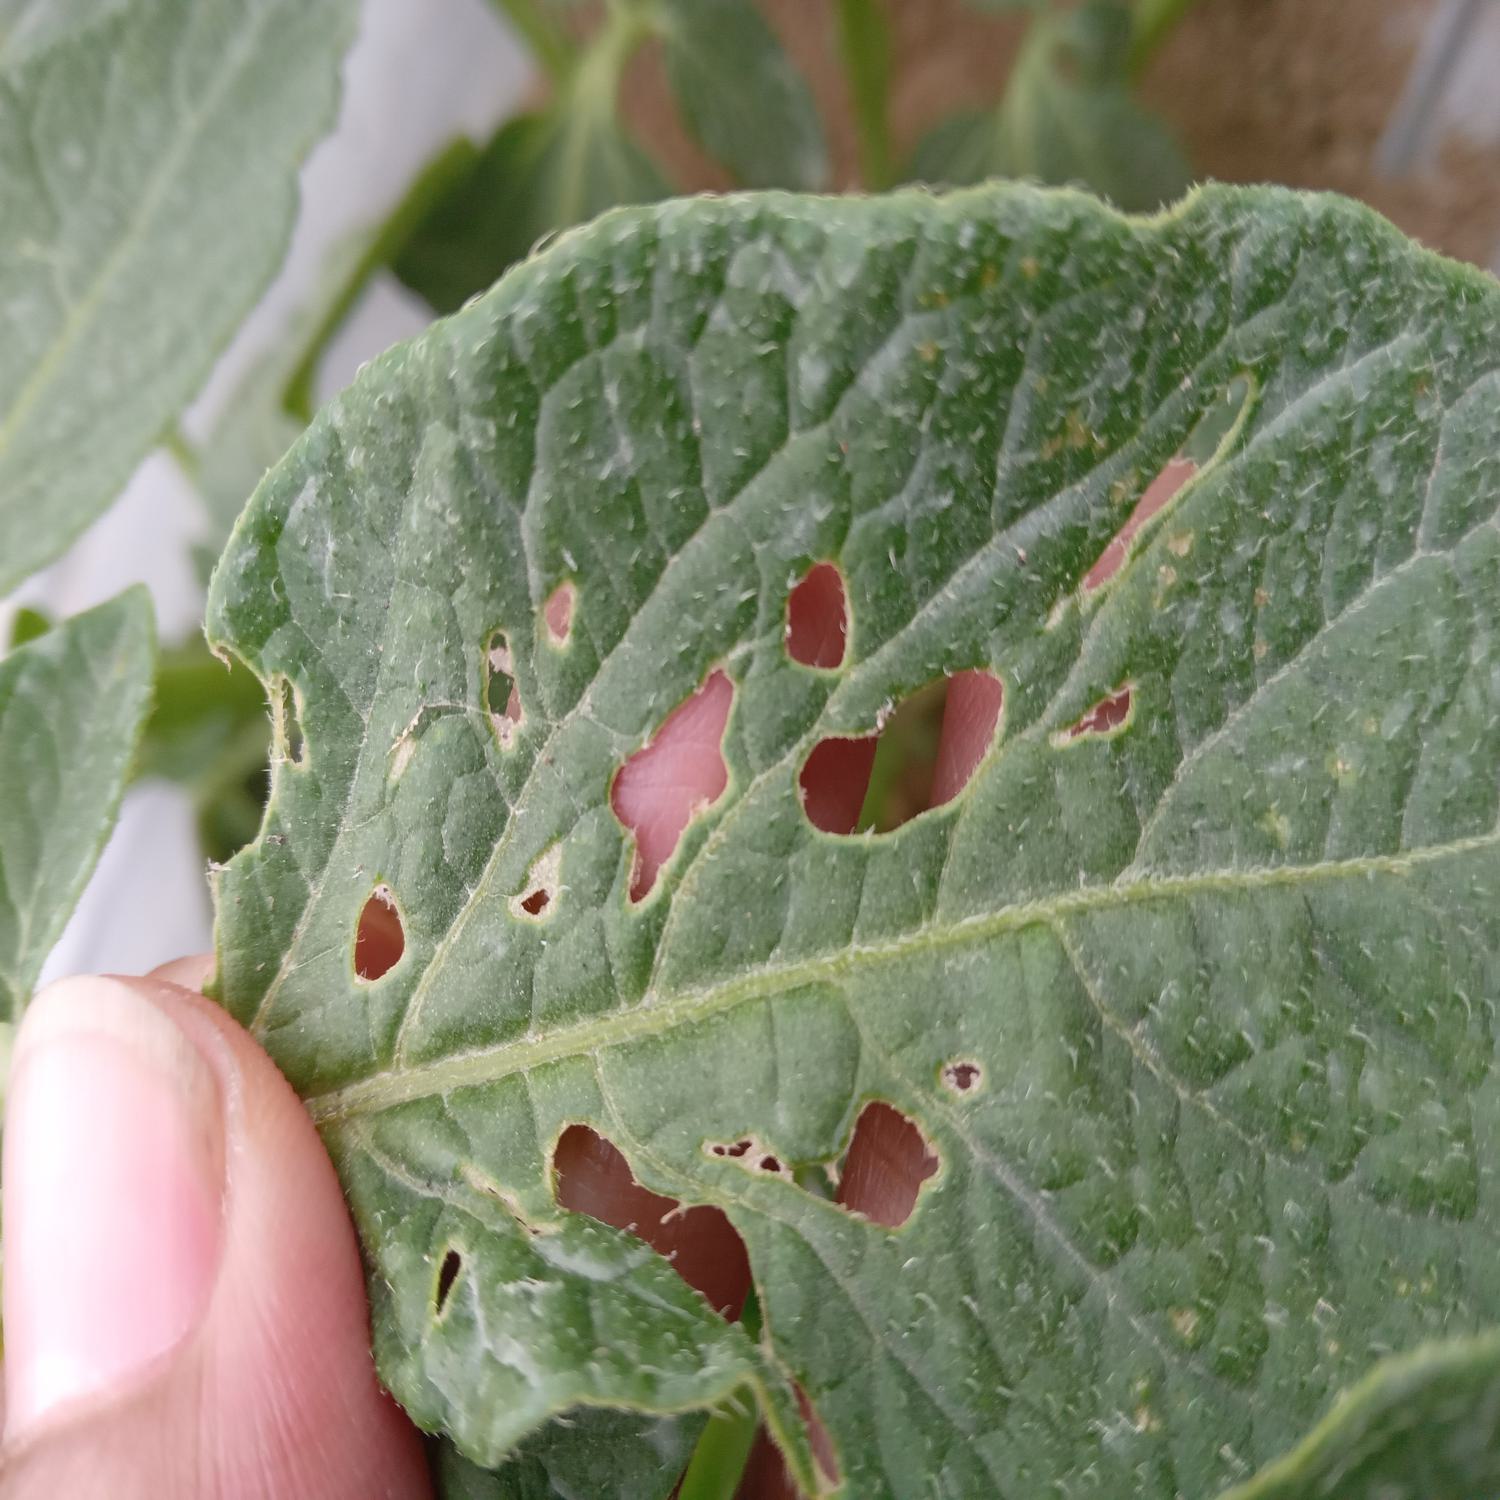
Label: Pest